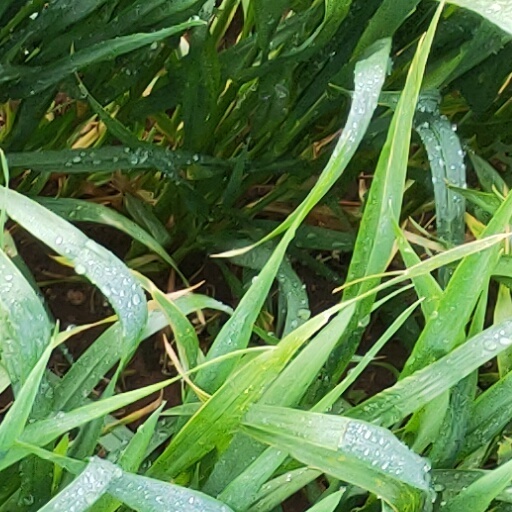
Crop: wheat